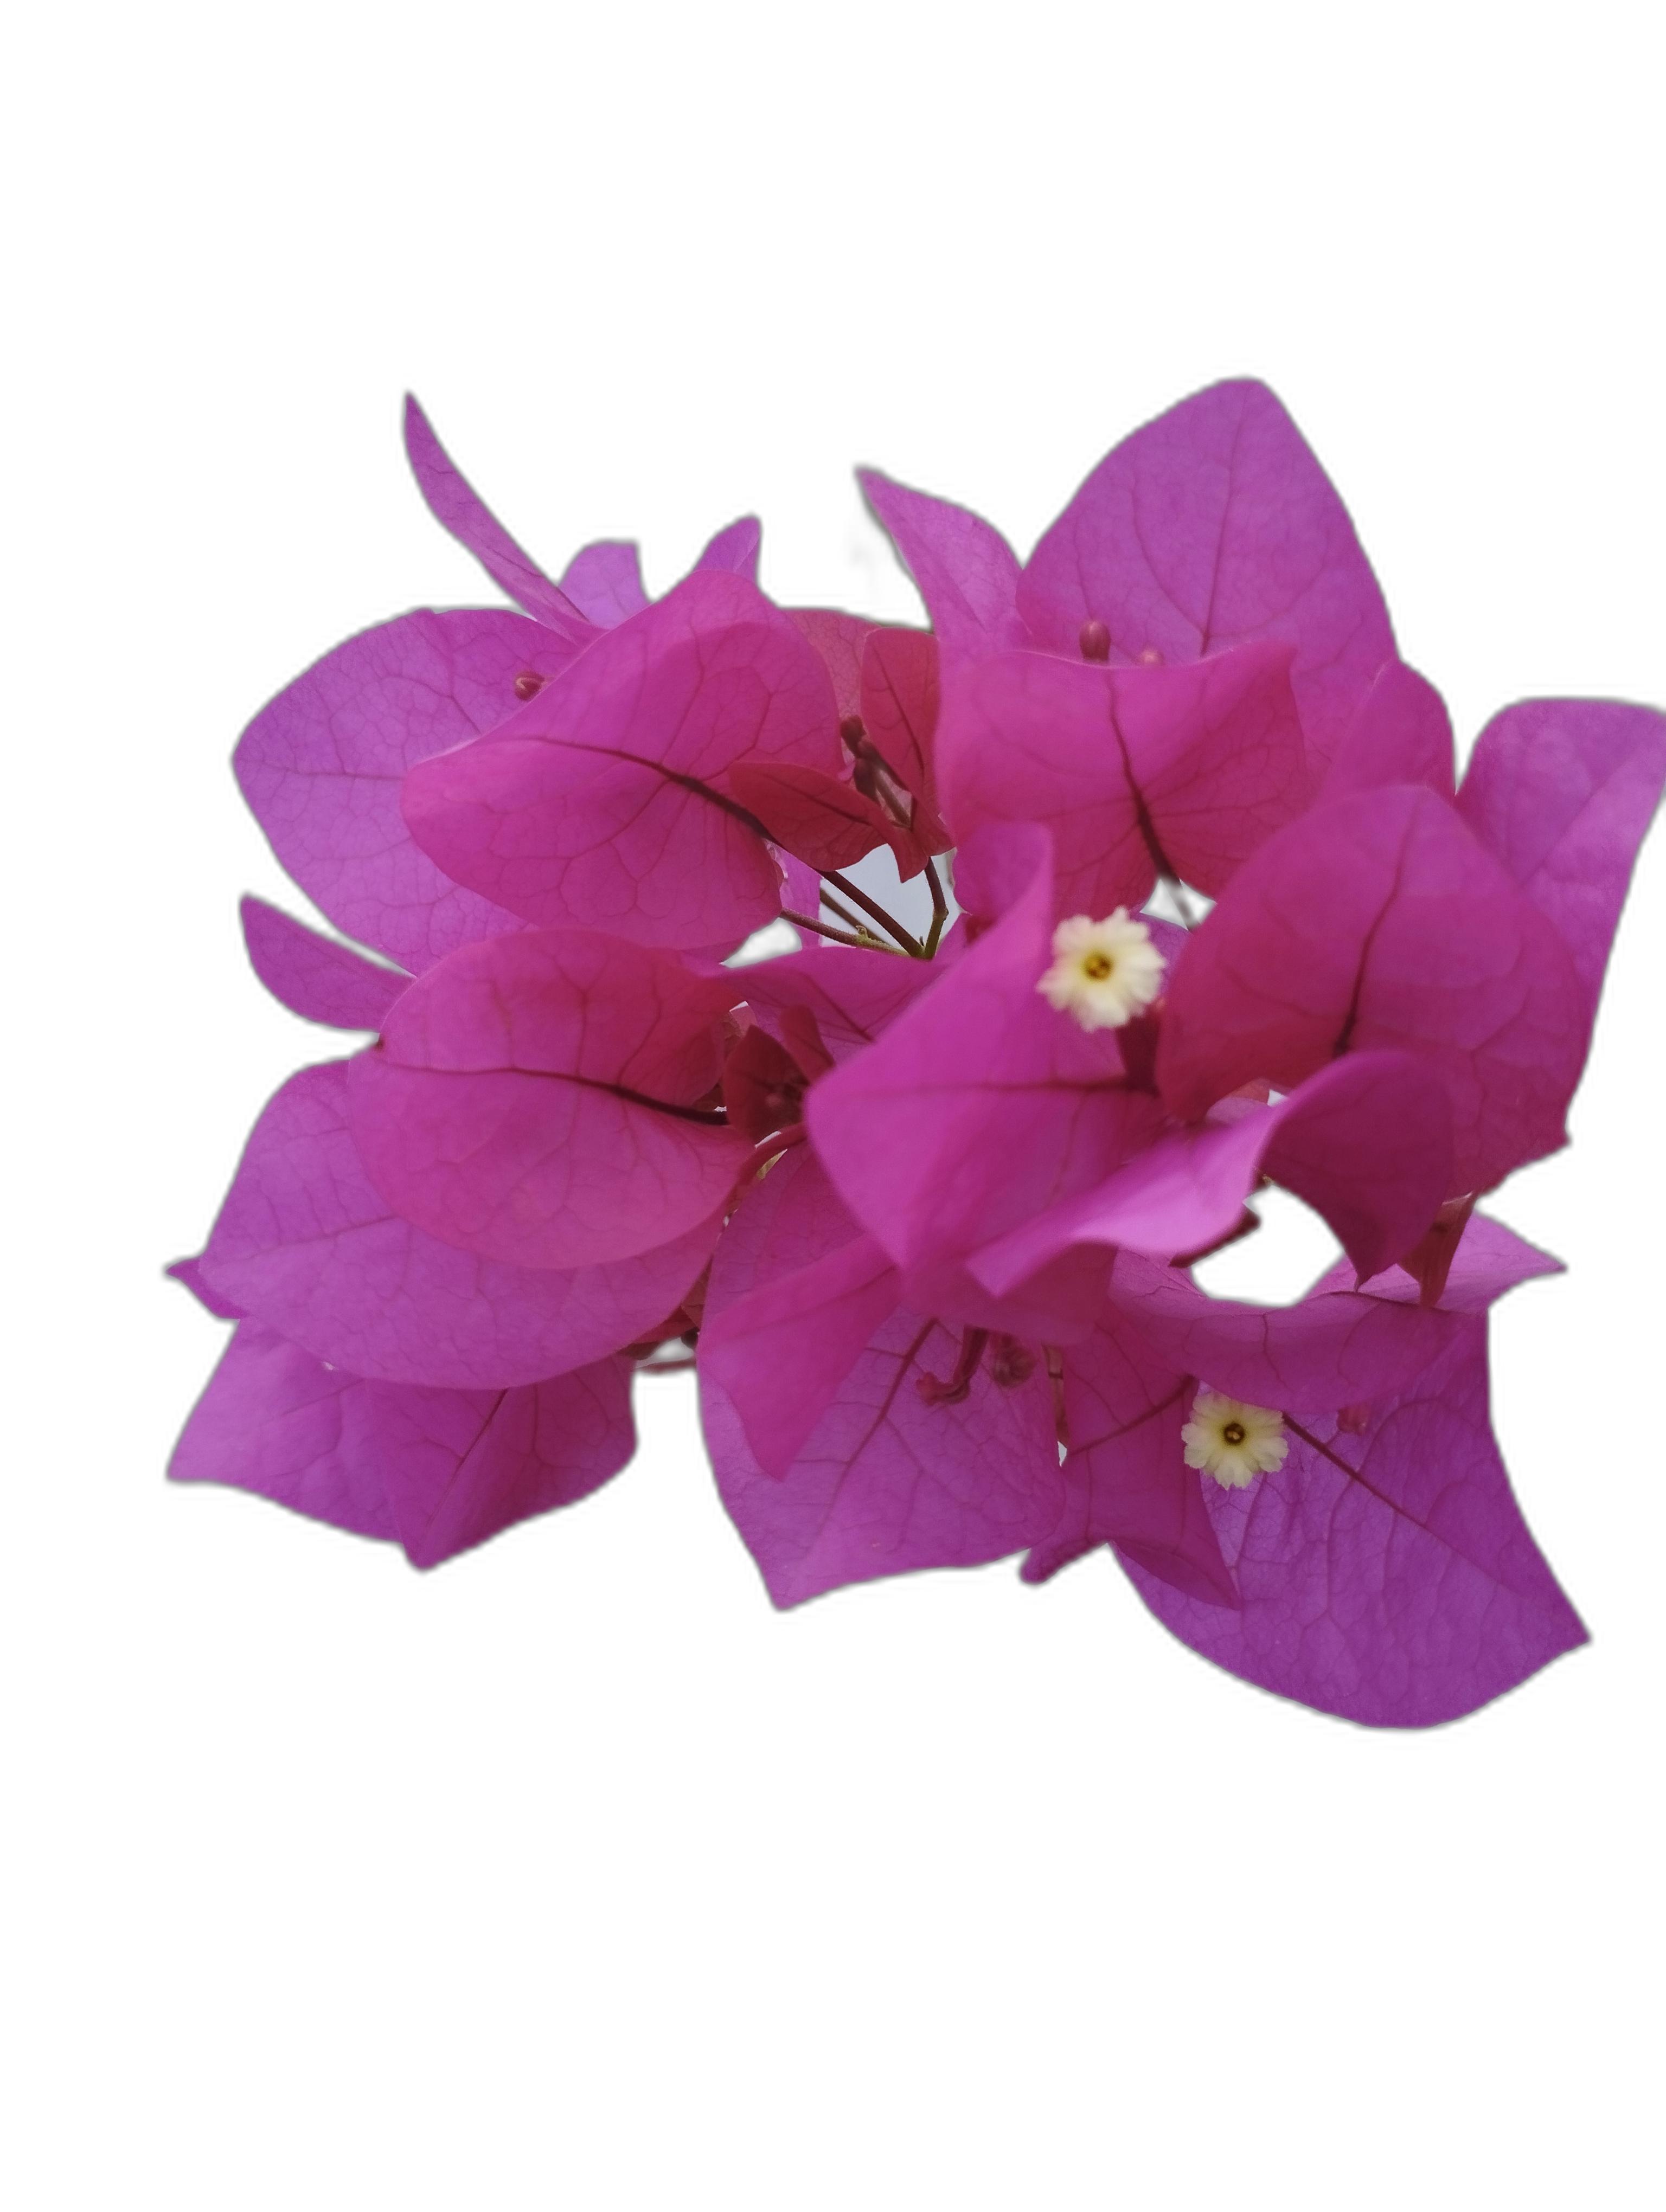
Label: Bougainvillea